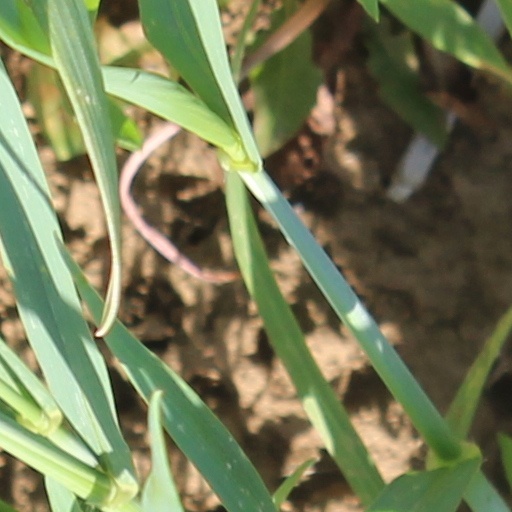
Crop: wheat